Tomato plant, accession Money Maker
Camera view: horizontal (90 deg, fisheye); turntable rotation: 30 degrees
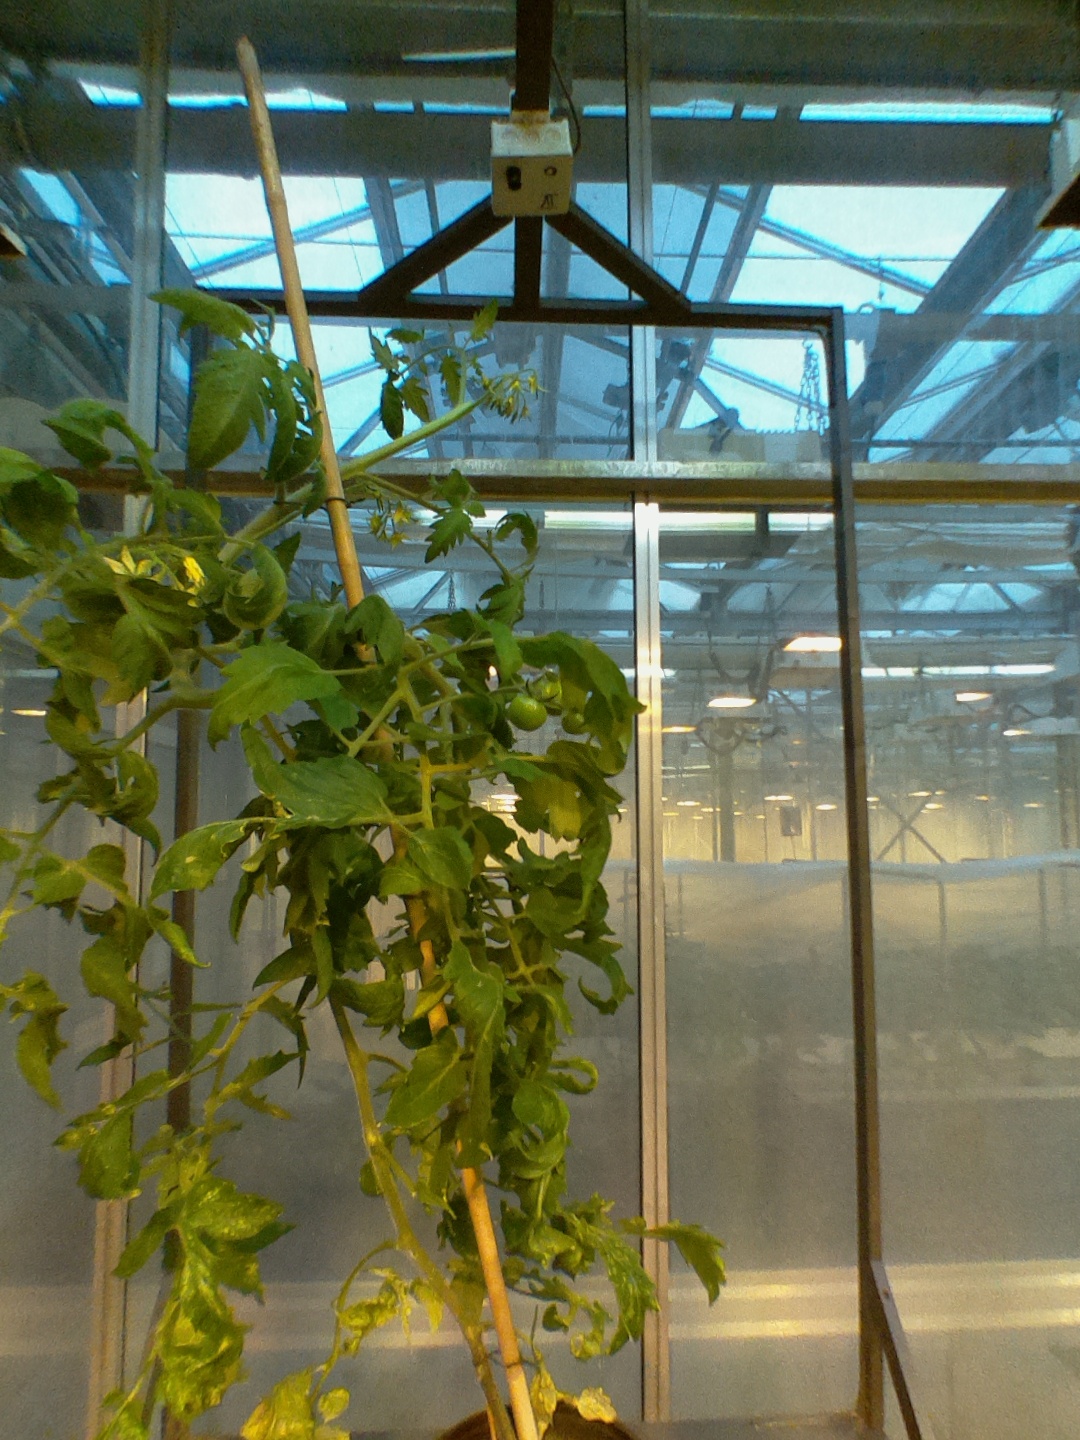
BBCH growth stage 72: 20%-30% of final fruit size